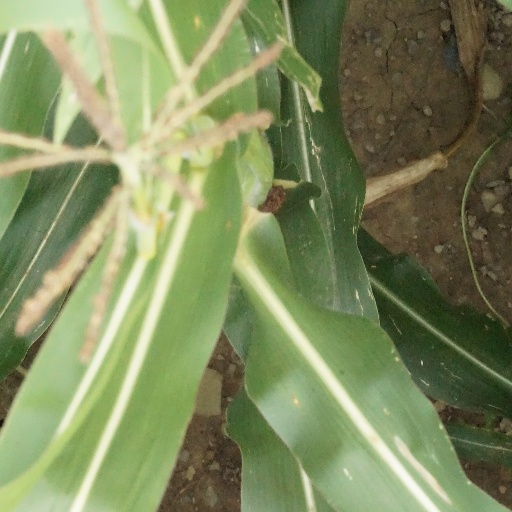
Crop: maize; corn